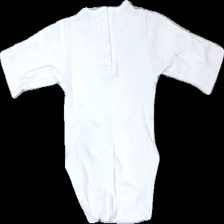
View: back
Type: Top
Category: Children
Brand: Not in the list
Brand text on label: pytteliten
Colors: White
Material: 100% cotton
Cut: Regular
Size: 56
Season: All
Price range: <50
Recommended usage: Export
Description: vit långärmad body, nopprig över hela